Describe the emotion expressed in this image:  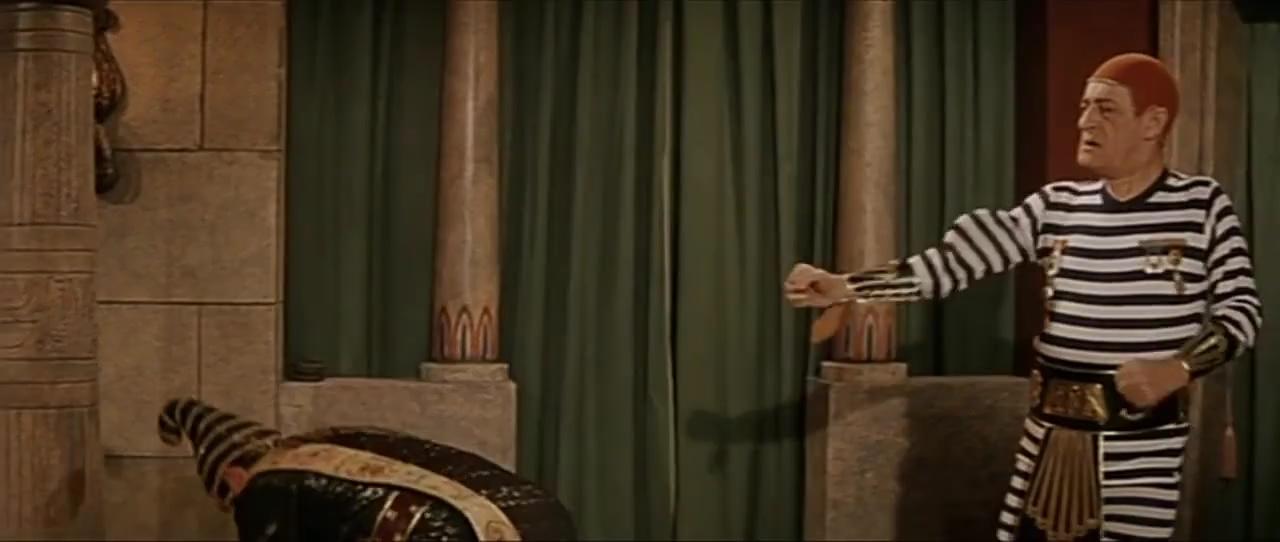
This person displays Pain, valence and arousal with low intensity.